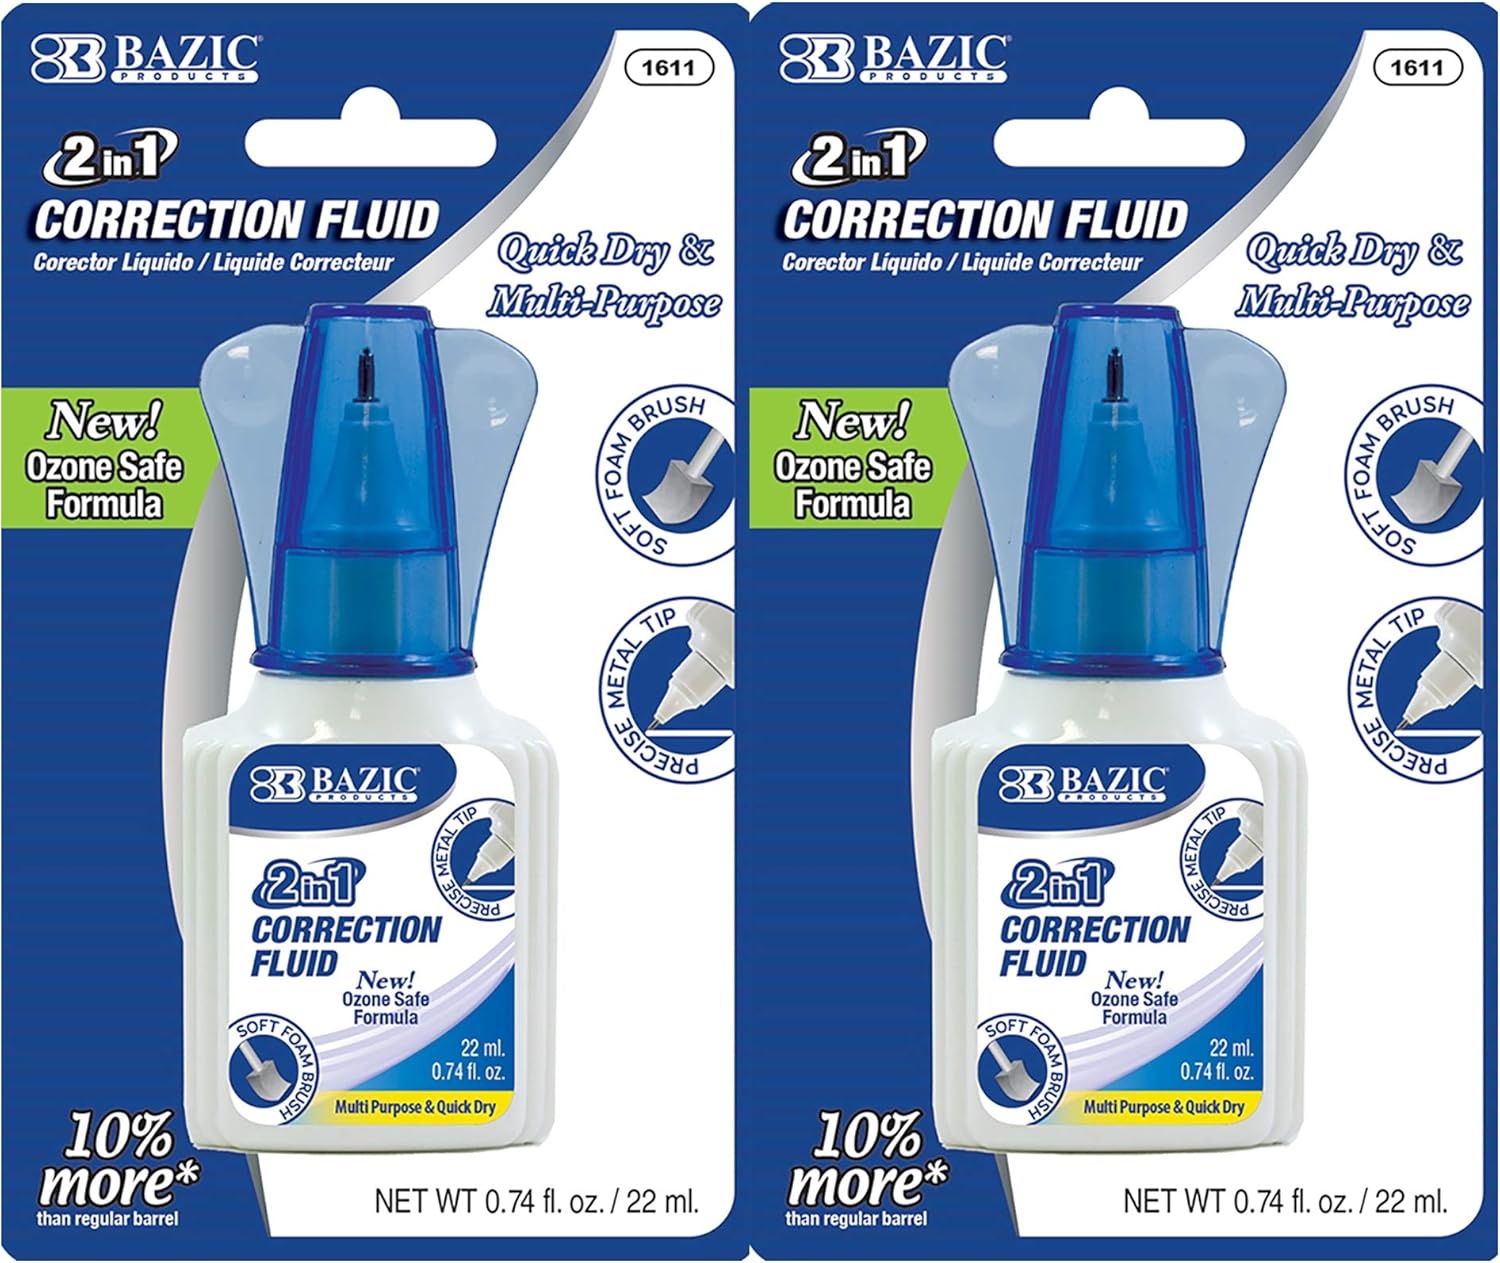
BAZIC Correction Liquid 2 in 1 (0.74 oz / 22 ml), Foam Brush & Precise Metal Tip Applicator, Instant Corrections Pen White Out Wipe Out Fluid, 2-Pack
Brand: BAZICProducts
About this item ⭐ PRECISE & WIDE CORRECTIONS. New needle-point tip that lets you precisely cover small areas, fine lines, and details. Foam brush applicator makes it easier to apply. ⭐ FAST-DRYING. Faster drying formula with bright white fluid that blends well with white paper and covers handwritten and printed ink-even permanent marker. ⭐ VERSATILE. Great for correcting most pen, markers, and ink from fax, computer, and photocopy printouts, photocopies, typewritten documents, and handwritten notes. ⭐ NO MORE MISTAKES! We've got you covered with our assortment of correction fluids, tape and pen. No need to worry about re-doing your work due to a minor mistake. ⭐ EASY TO USE. Fluid dries quickly to a smooth finish, so you can rewrite the mistake. Shake well before using and then stroke across paper without dabbing. Allow to dry before writing.
Category: Office Supplies > General Office Supplies > Correction Fluids, Pens & Tapes > Correction Fluids